Fatal Attraction (2023 TV series)

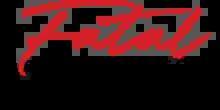

Fatal Attraction is an American erotic psychological thriller television series developed by Alexandra Cunningham and Kevin J. Hynes. It is based on the 1987 film of the same name written by James Dearden. The series aired on Paramount+ from April 30 to May 28, 2023. In October 2023, the series was cancelled after one season.